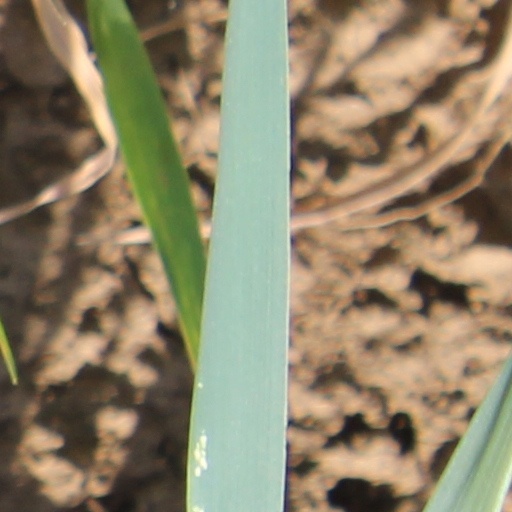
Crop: wheat